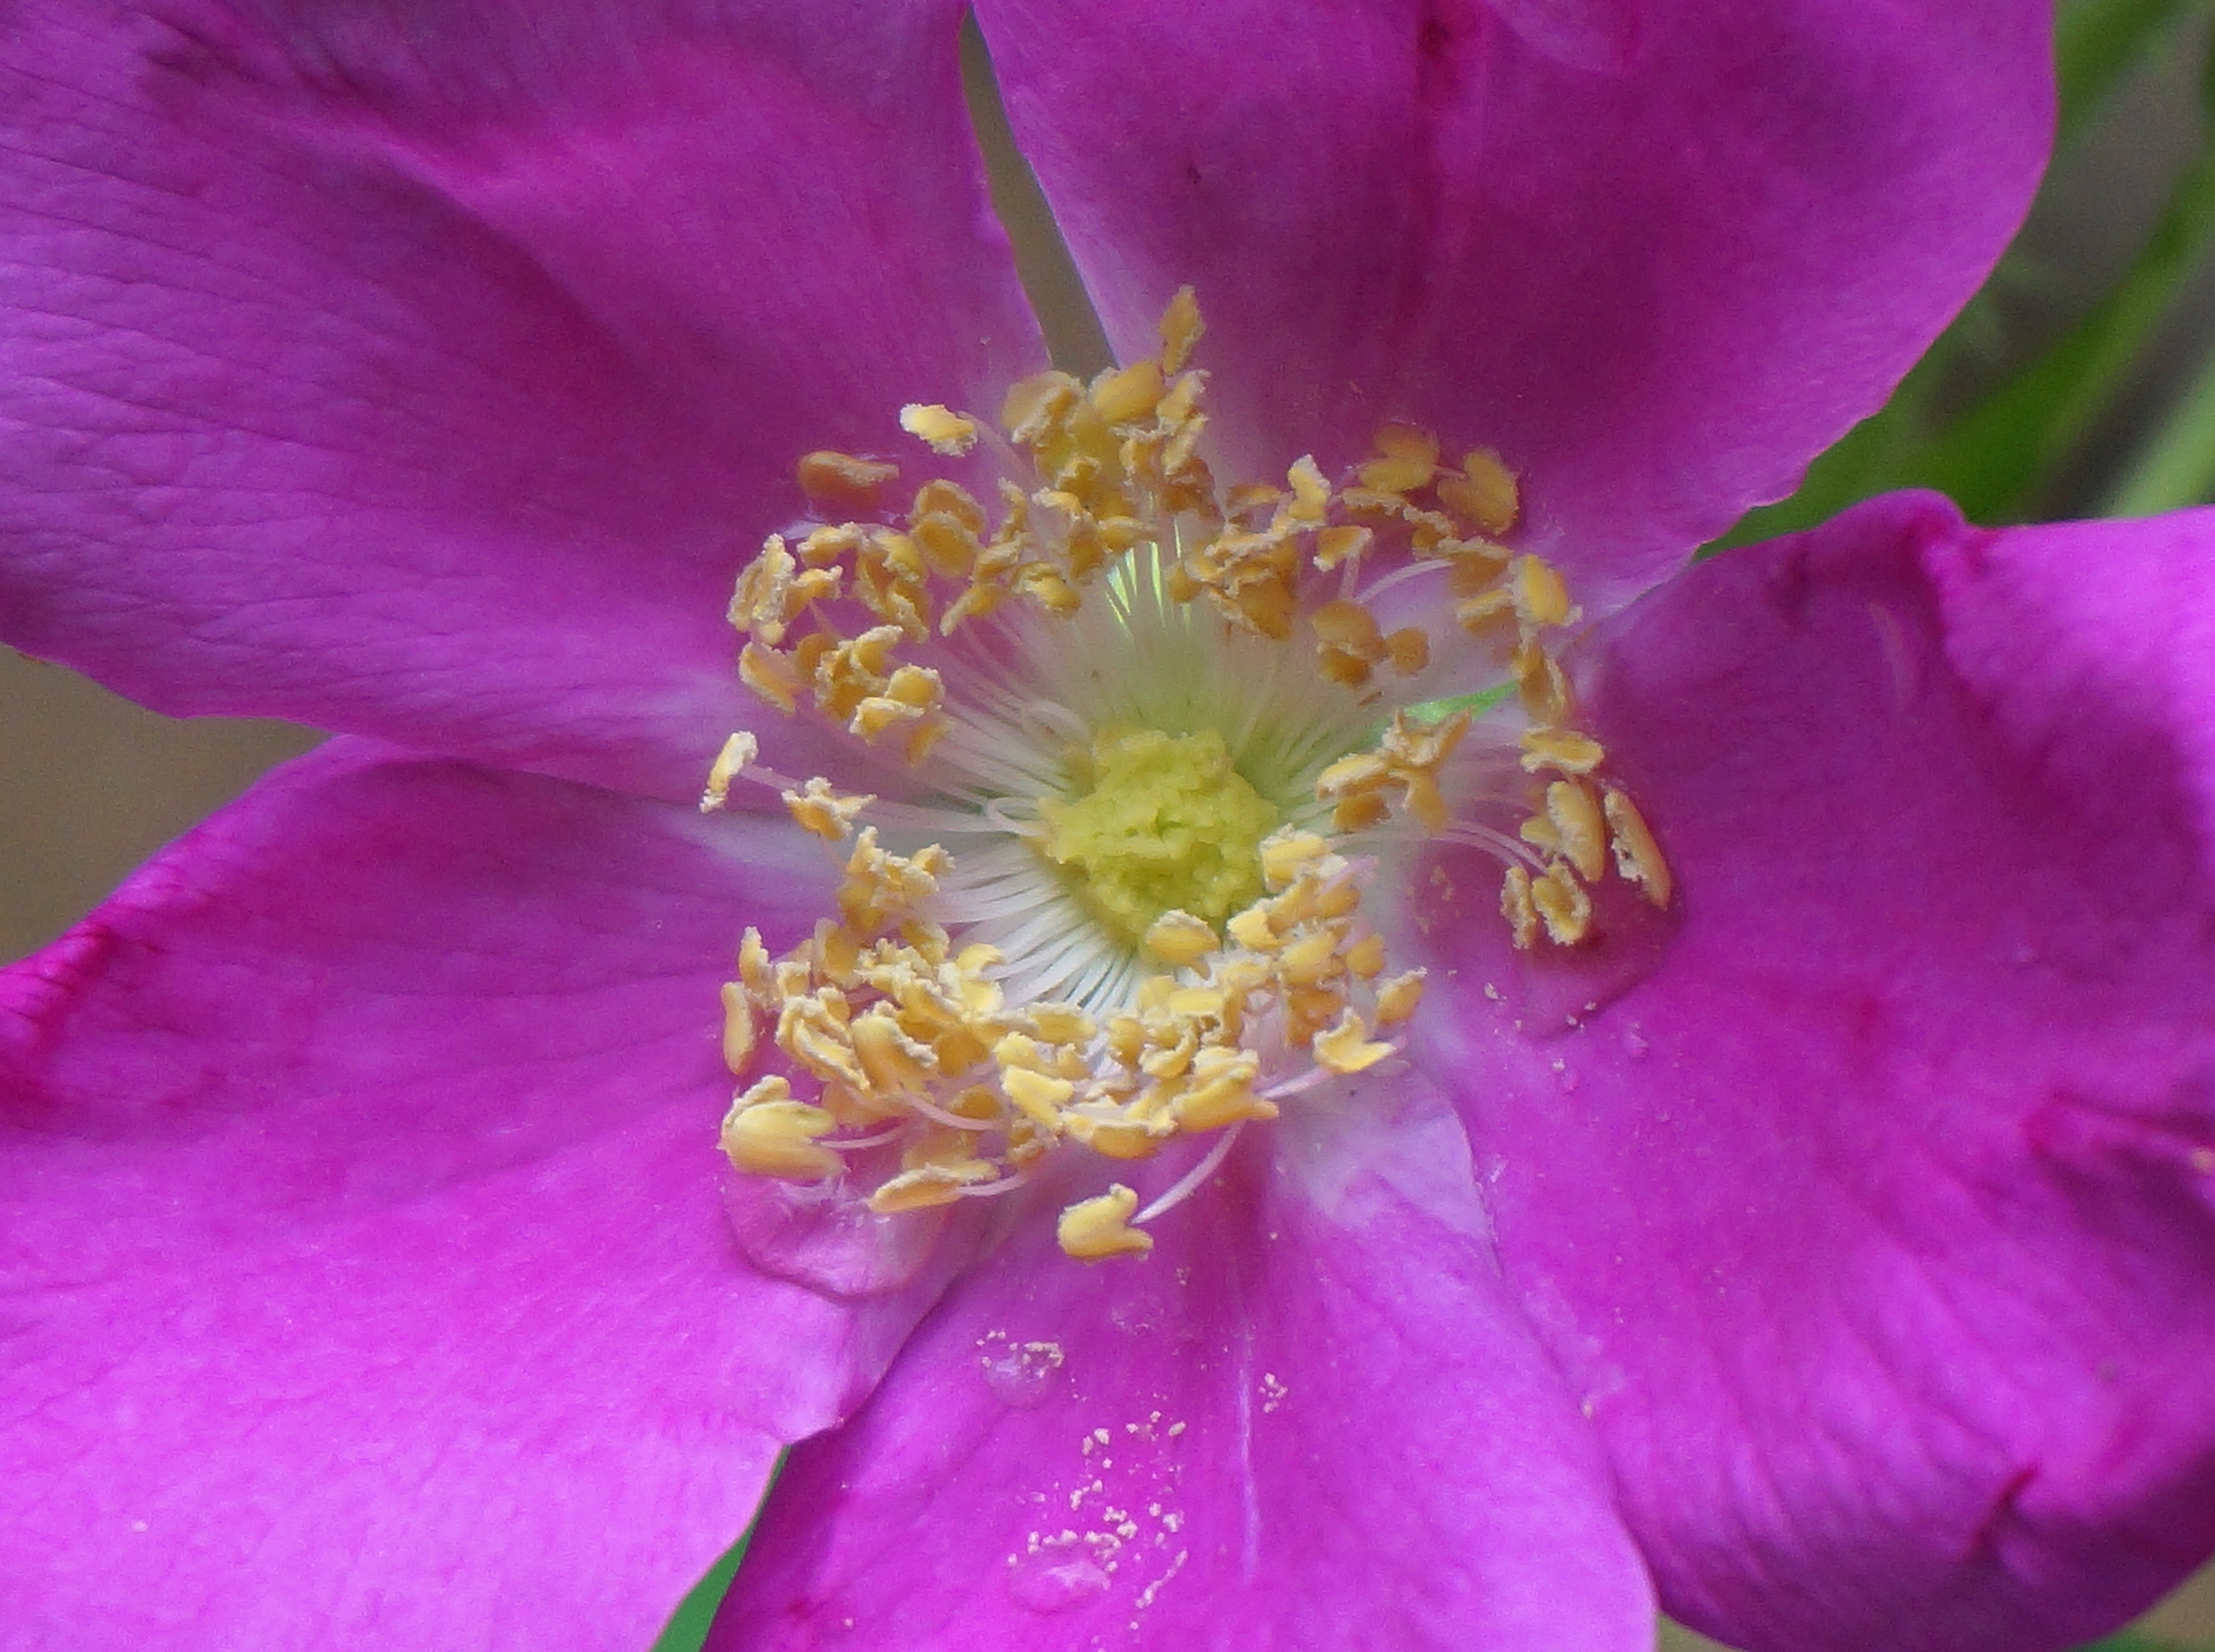
nature, blossom, plant, rain, flower, petal, bloom, wet, rose, yellow, garden, pink, flora, shrub, macro photography, flowering plant, rugosa rose, rose macro, rain droplets, land plant, camellia sasanqua